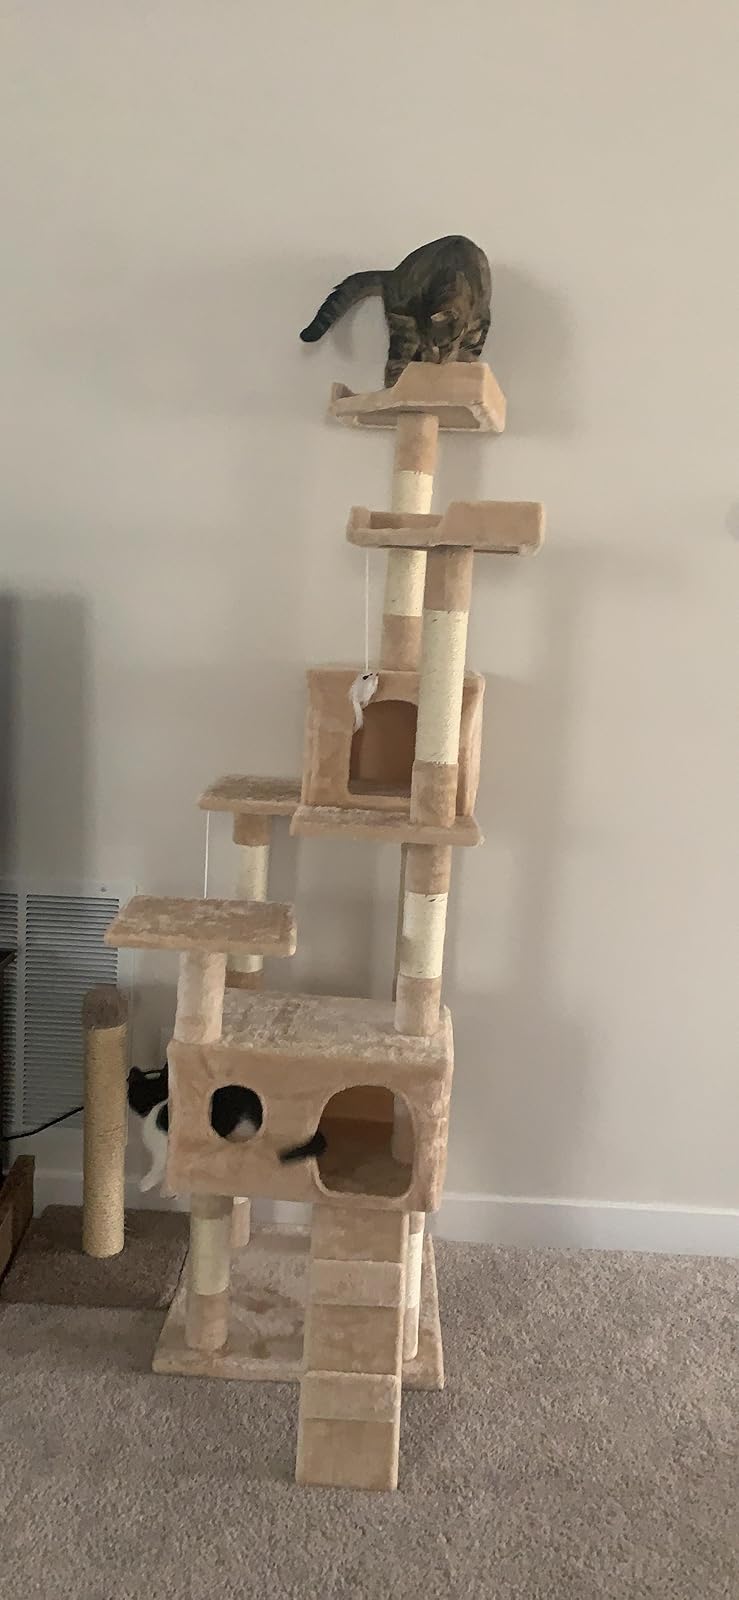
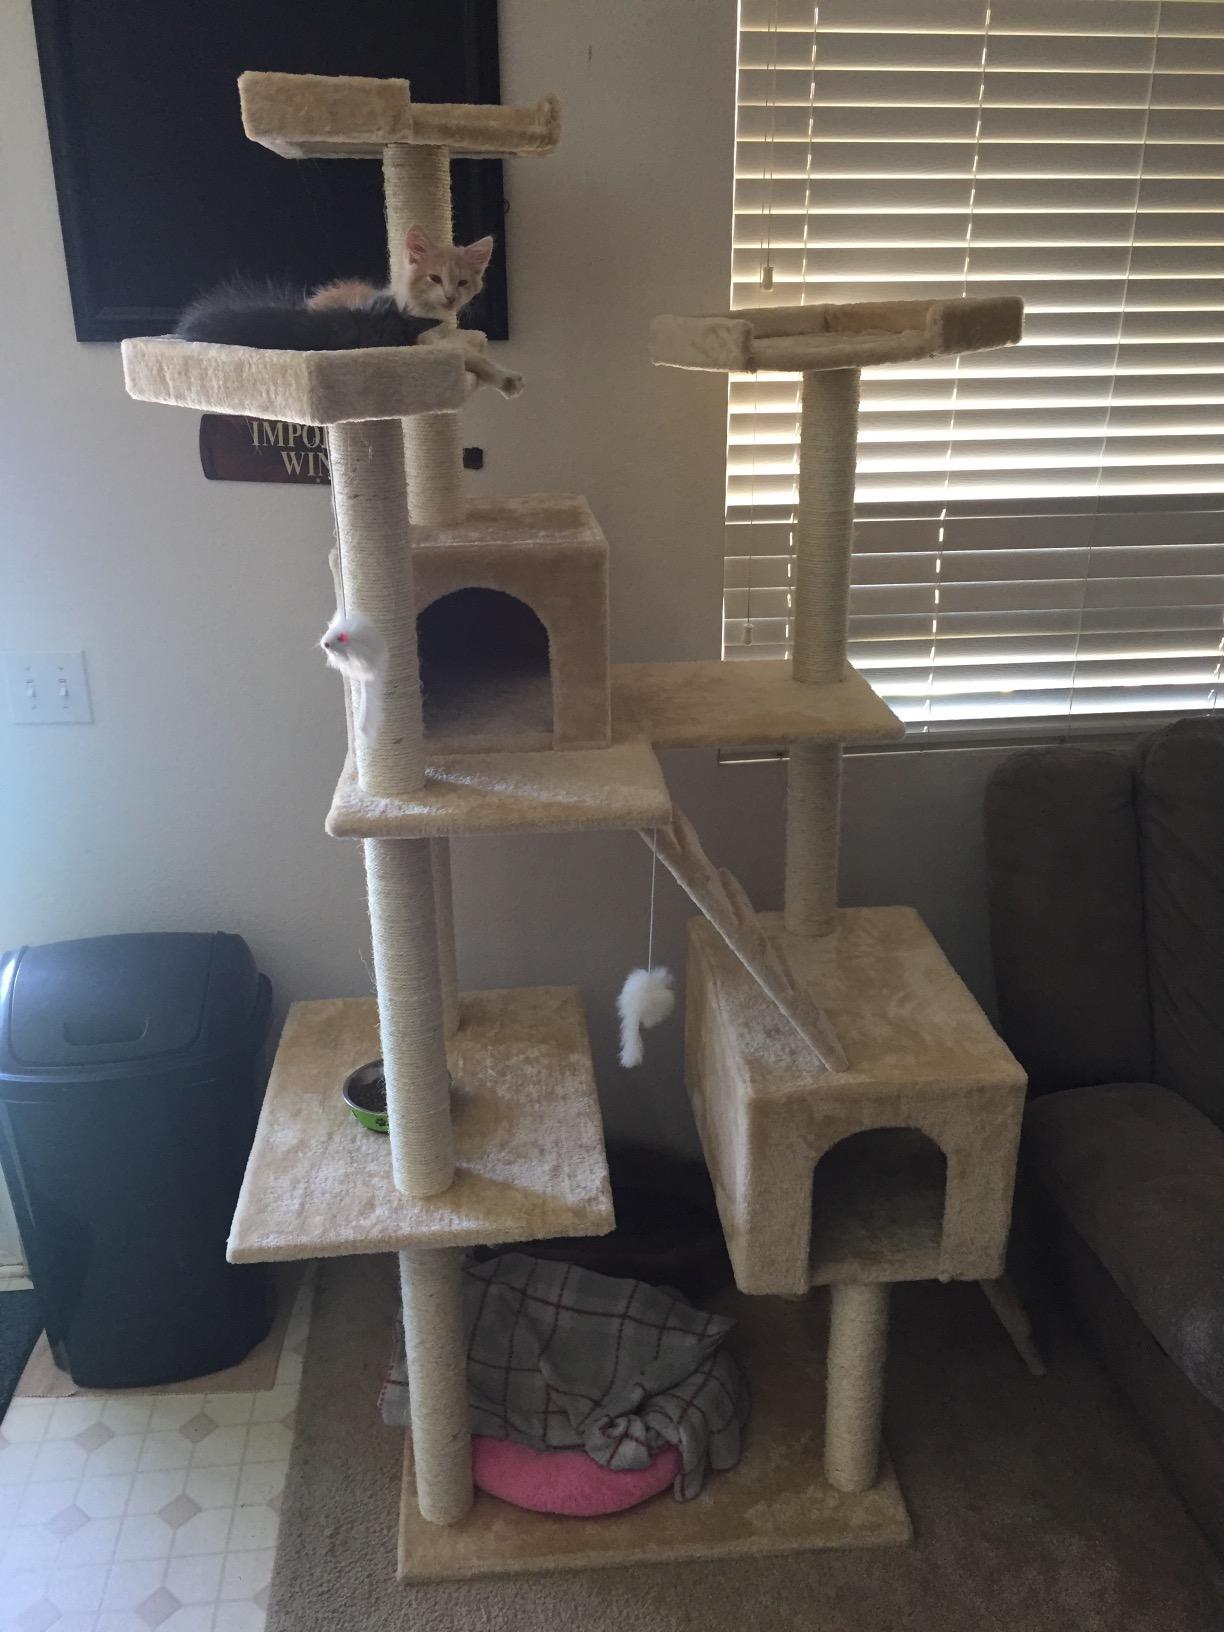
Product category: items_cat tree
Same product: no